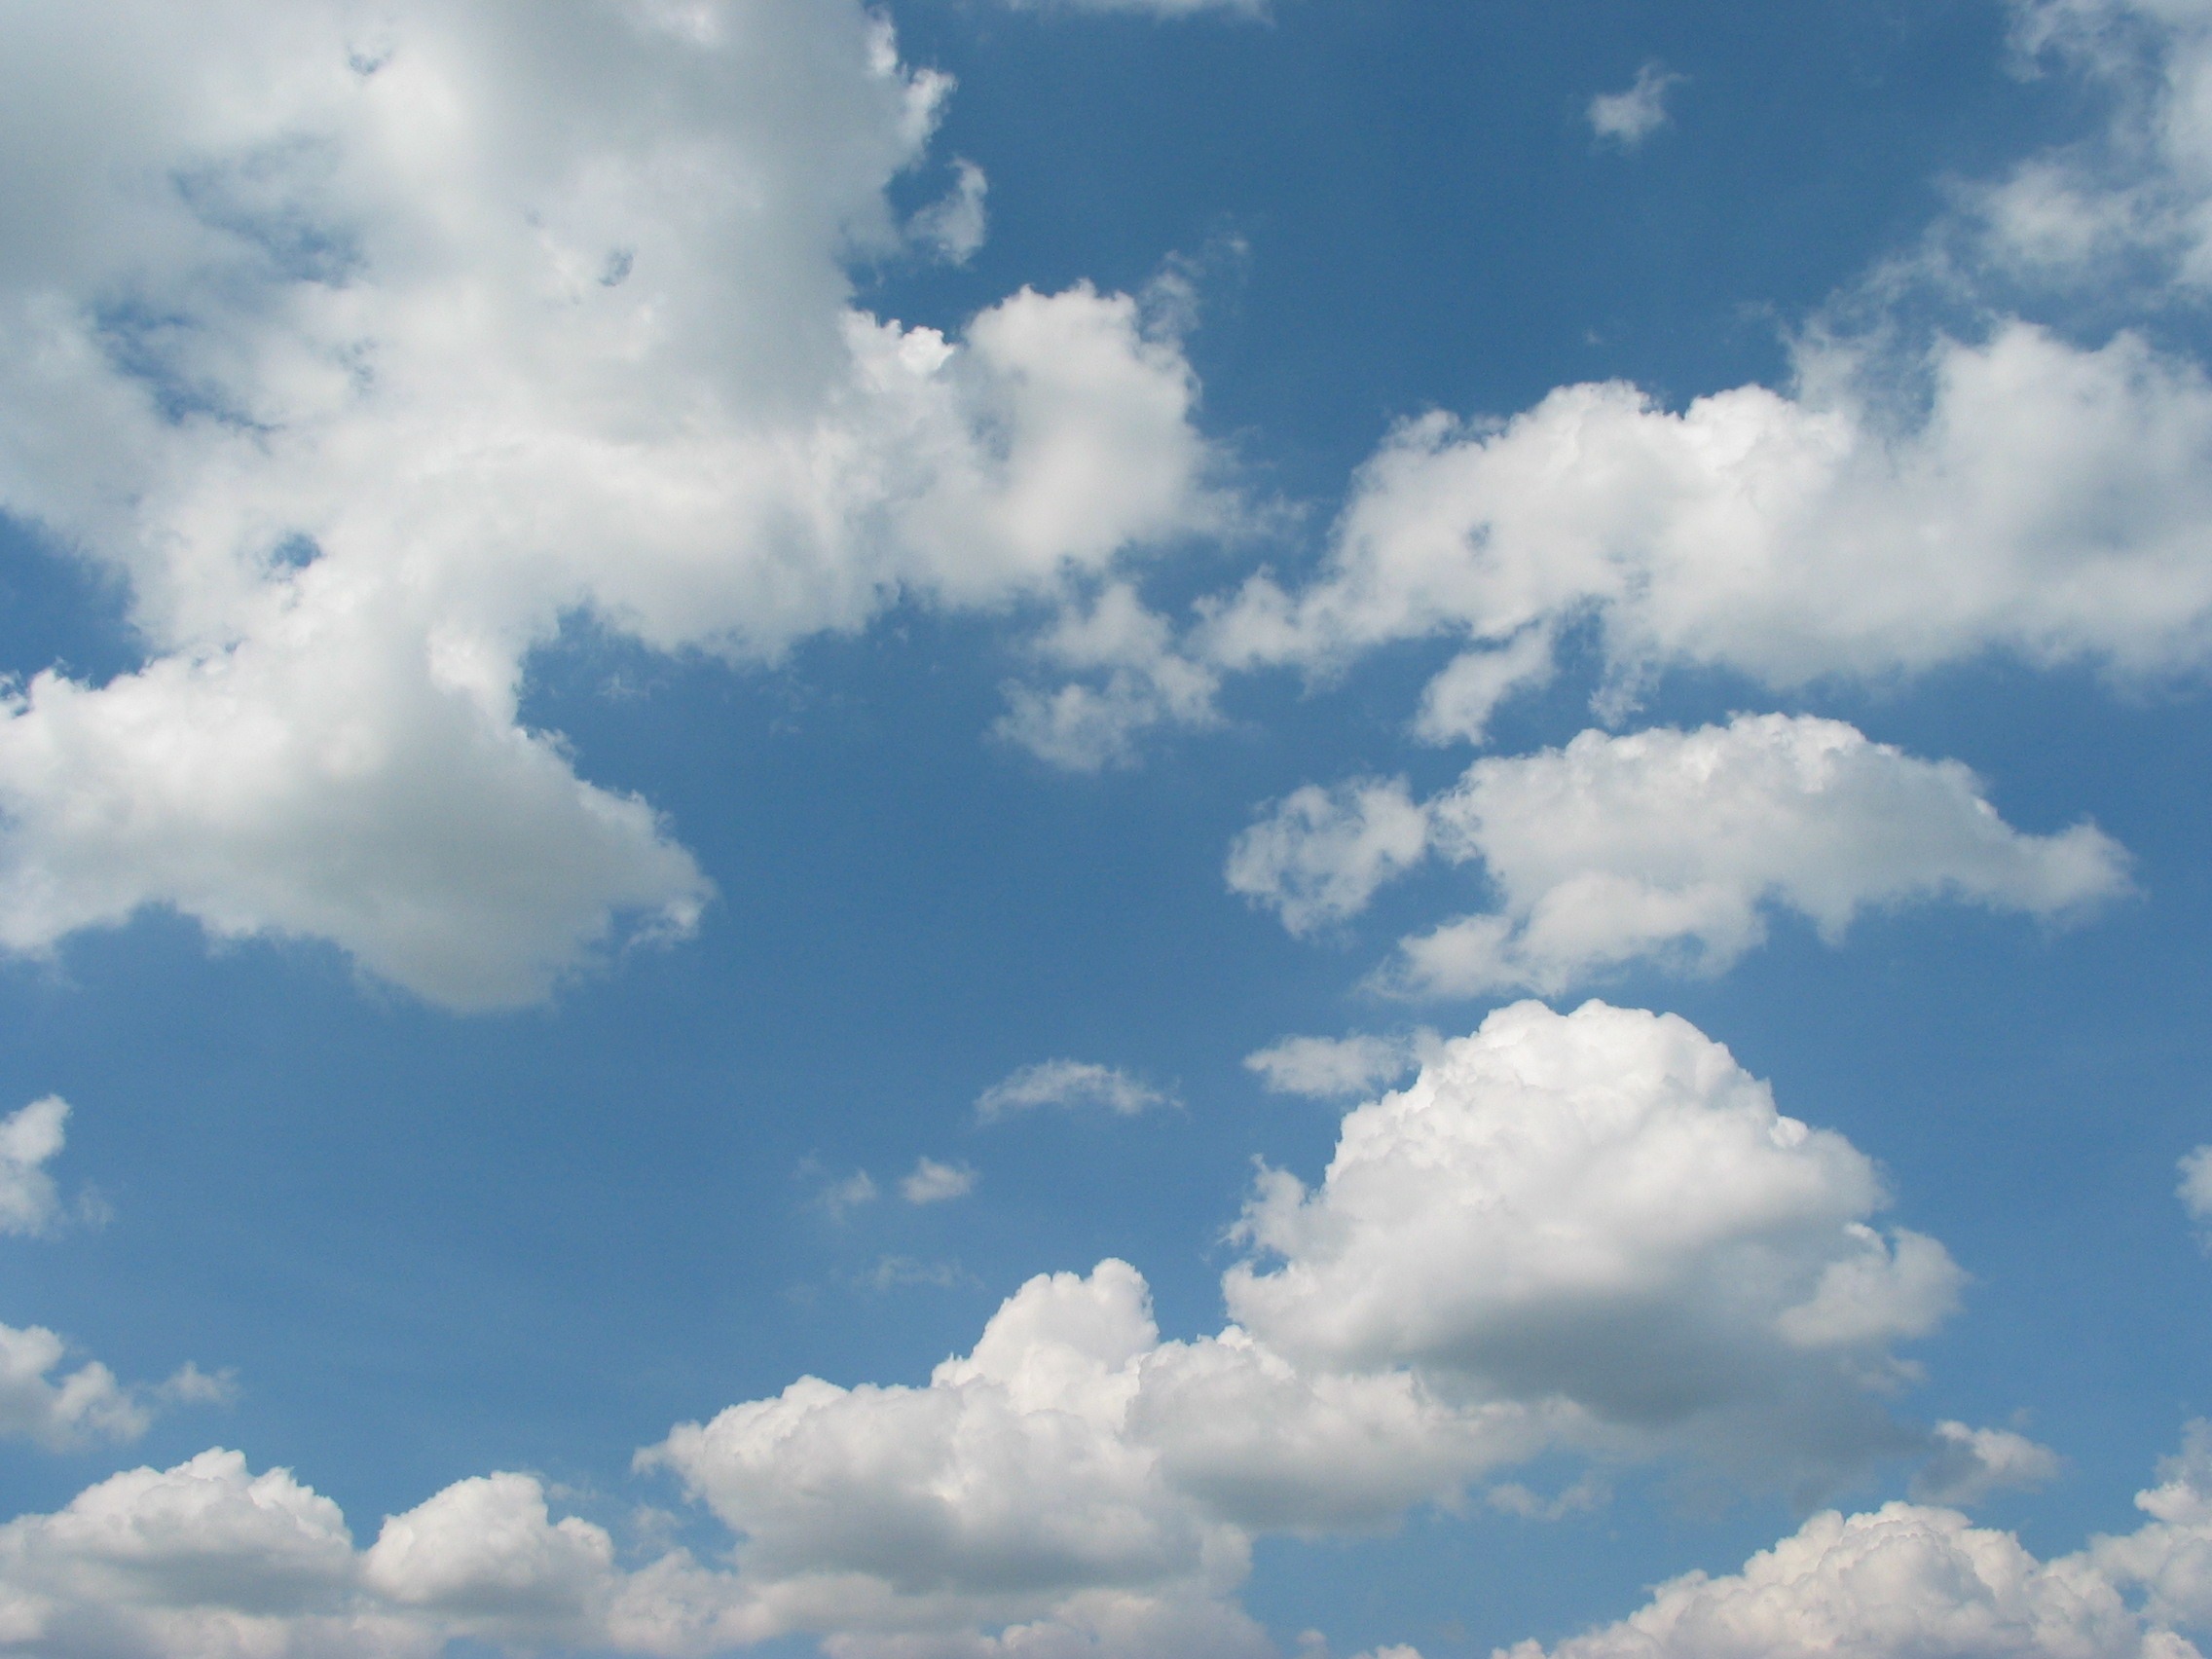
cloud, sky, sunlight, air, atmosphere, summer, daytime, heaven, cumulus, blue, clouds, meteorological phenomenon, atmosphere of earth